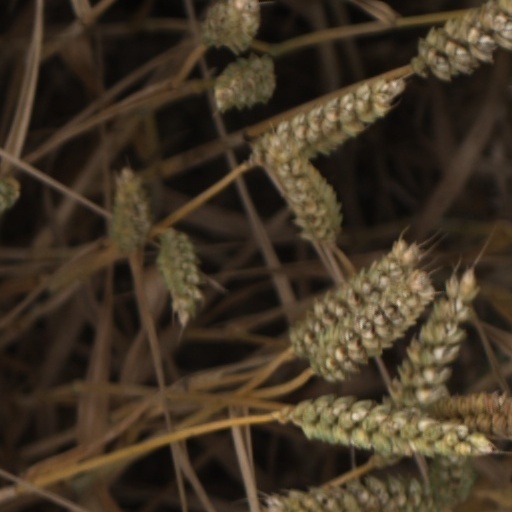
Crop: wheat